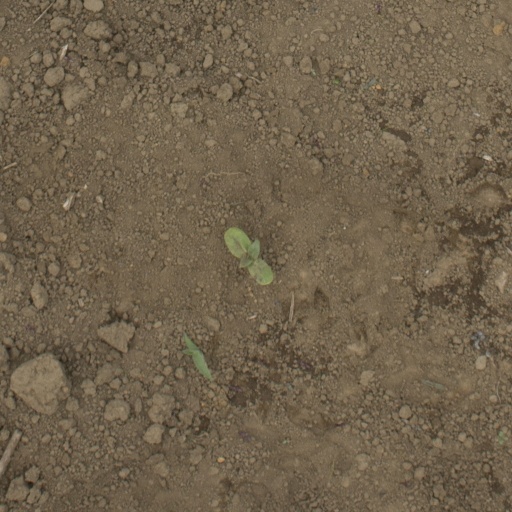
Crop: Jerusalem artichoke